Jarrell tornado

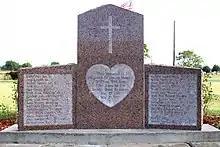
A memorial for the victims of the tornado, and another tornado that hit Jarrell in 1989.

The tornado officially touched down within the Williamson County line north of Jarrell as a narrow rope tornado at 3:40 pm CDT (20:40 UTC). The landspout began to undergo a rapid intensification as the smaller cell merging into the supercell began to morph and widen into multi-vortex structure. Traffic along Interstate 35 came to a stop as the tornado came into view nearby; the Texas Highway Patrol also stopped traffic on both sides of the interstate under the expectation that the tornado would cross the highway. However, it instead moved parallel to Interstate 35 without impacting the roadway.